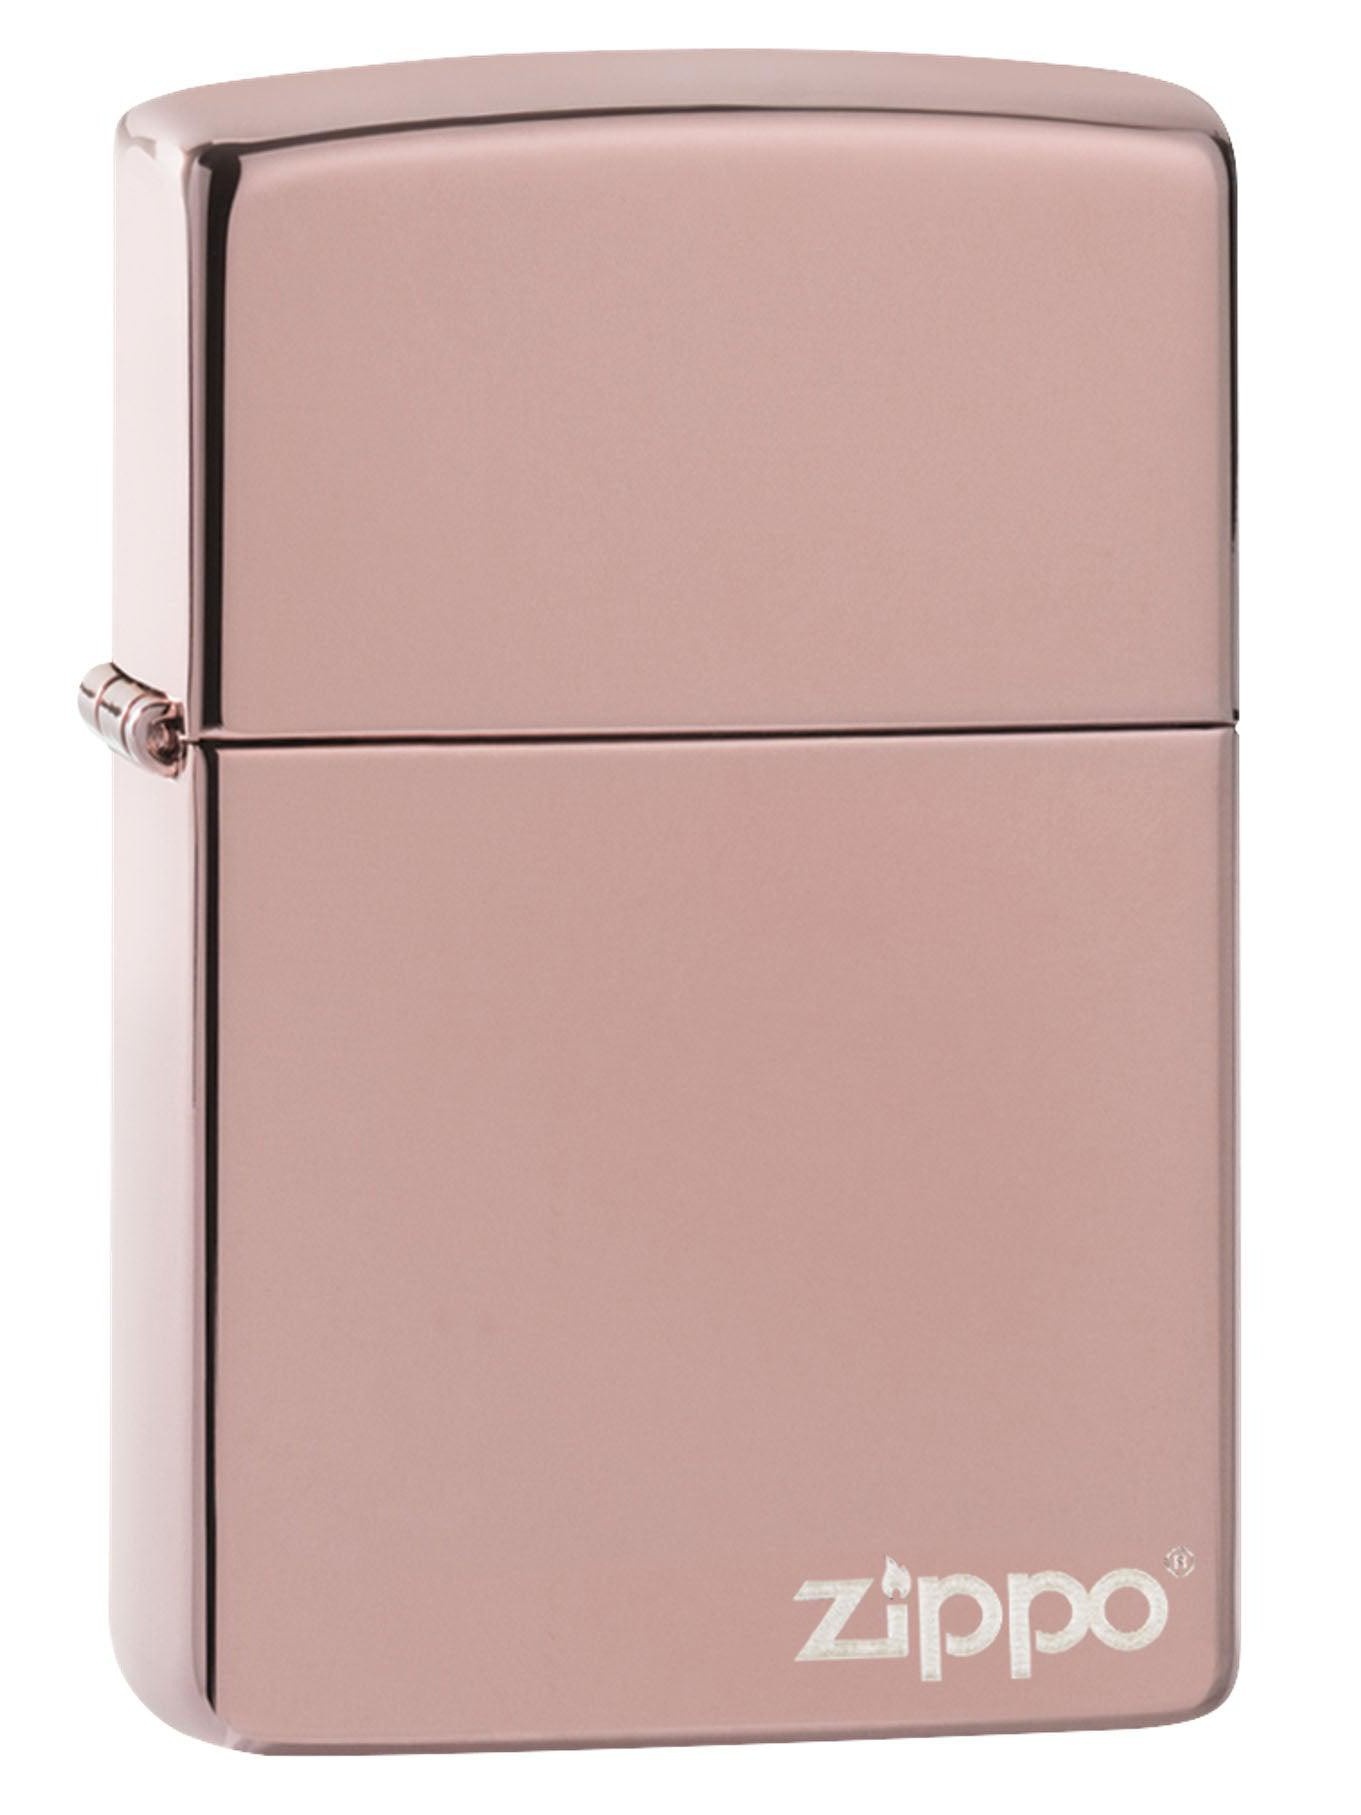
Zippo Lighter: Zippo Logo - High Polish Rose Gold 49190ZL
High Polish Rose Gold Finish Includes the world famous Zippo Lifetime Guarantee
Brand: Zippo
Category: Home & Garden > Smoking Accessories > Cigarette Holders